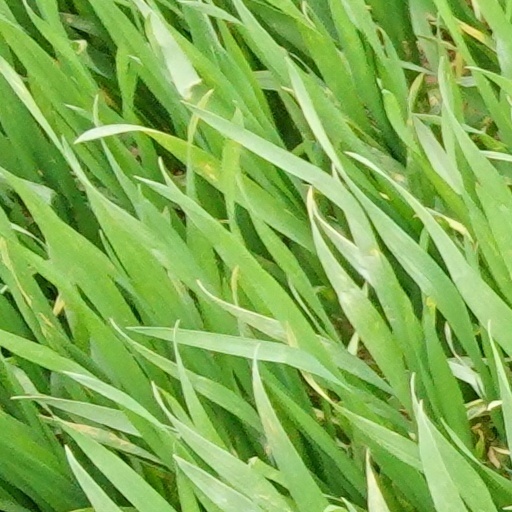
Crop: wheat